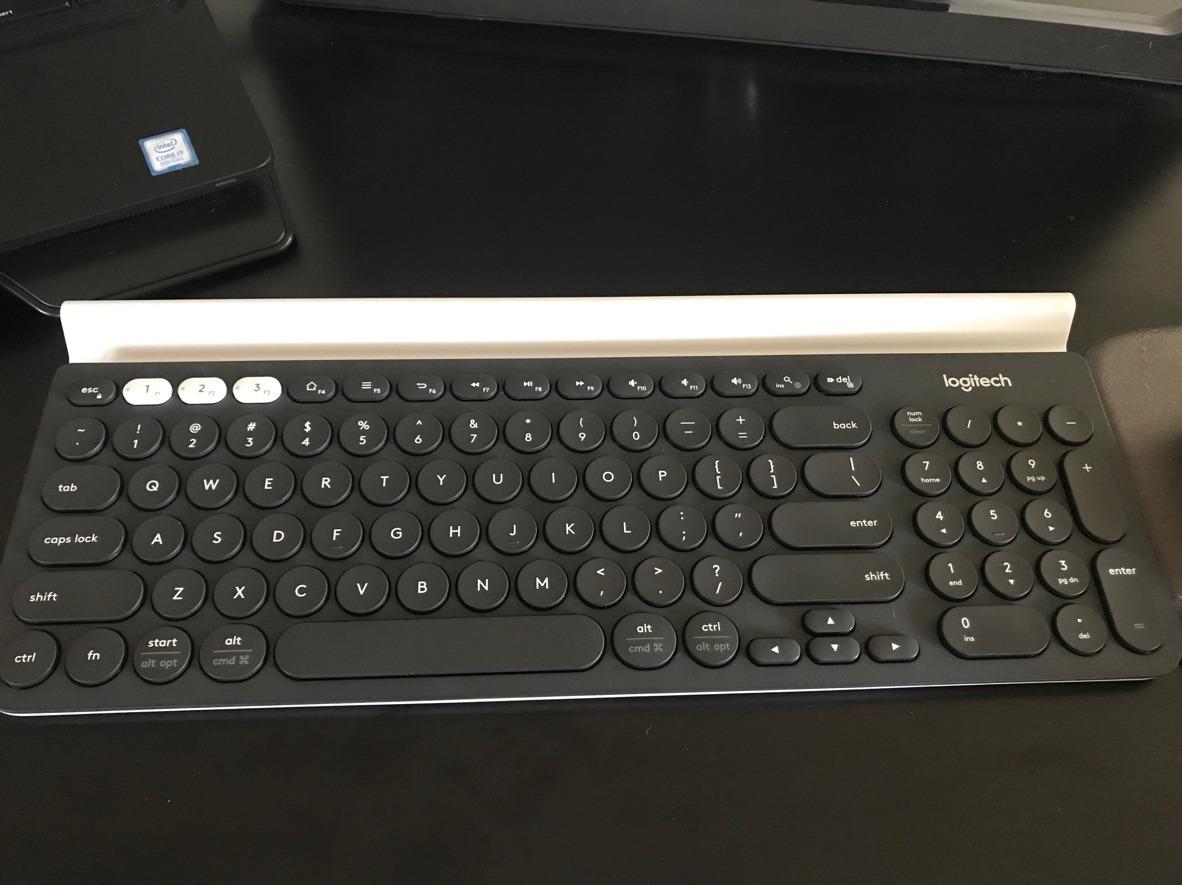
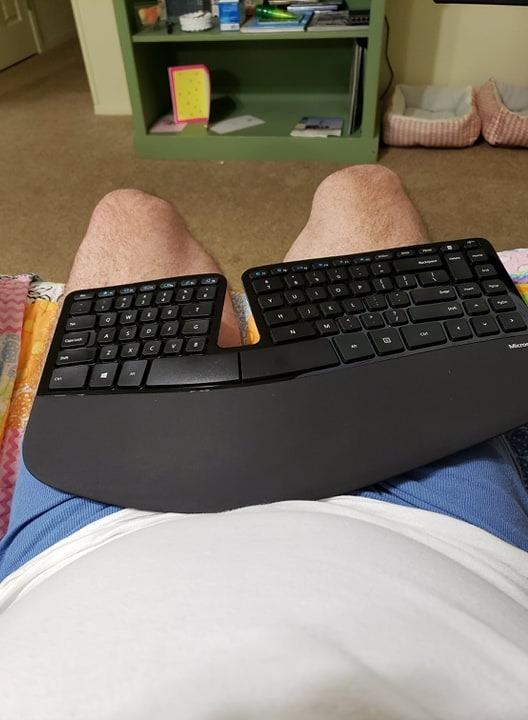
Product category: keyboard
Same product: no